Adogawa Station

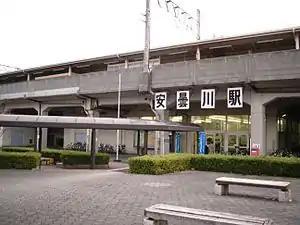
Adogawa Station, March 2007

is a passenger railway station located in the city of Takashima, Shiga Prefecture, Japan, operated by the West Japan Railway Company (JR West).